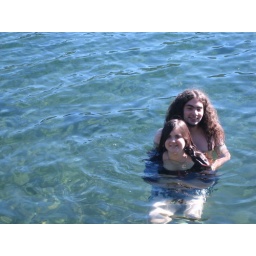
The children immerse themselves in the crisp waters of Donner Lake. The water is so clear you can see the bottom.